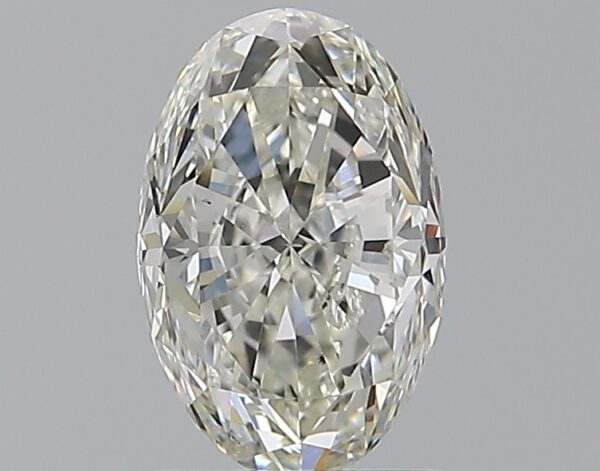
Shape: oval
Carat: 1.5
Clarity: VS2
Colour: I
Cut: FG
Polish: EX
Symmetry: EX
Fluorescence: M
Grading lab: GIA
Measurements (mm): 8.61 x 5.61 x 4.04